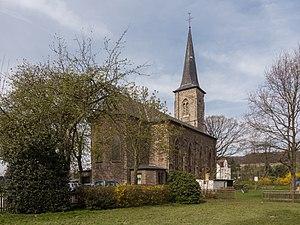
Sprockhövel est une ville de Rhénanie-du-Nord-Westphalie, située dans l'arrondissement d'Ennepe-Ruhr, dans le district d'Arnsberg, dans le Landschaftsverband de Westphalie-Lippe.